Please Murder Me!

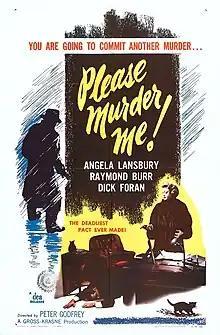
Theatrical release poster

Please Murder Me! is a 1956 American film noir directed by Peter Godfrey and starring Angela Lansbury, Raymond Burr and Dick Foran. The film contains an incomplete copyright notice omitting mention of its claimant and has fallen into the public domain. It was Godfrey’s final film before his death in 1970.